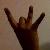
The image shows a hand gesture representing the number 8 in Indian Sign Language.